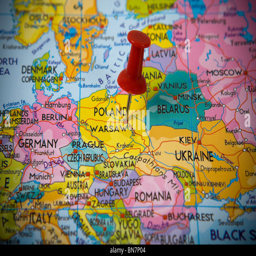
small pin pointing in a map